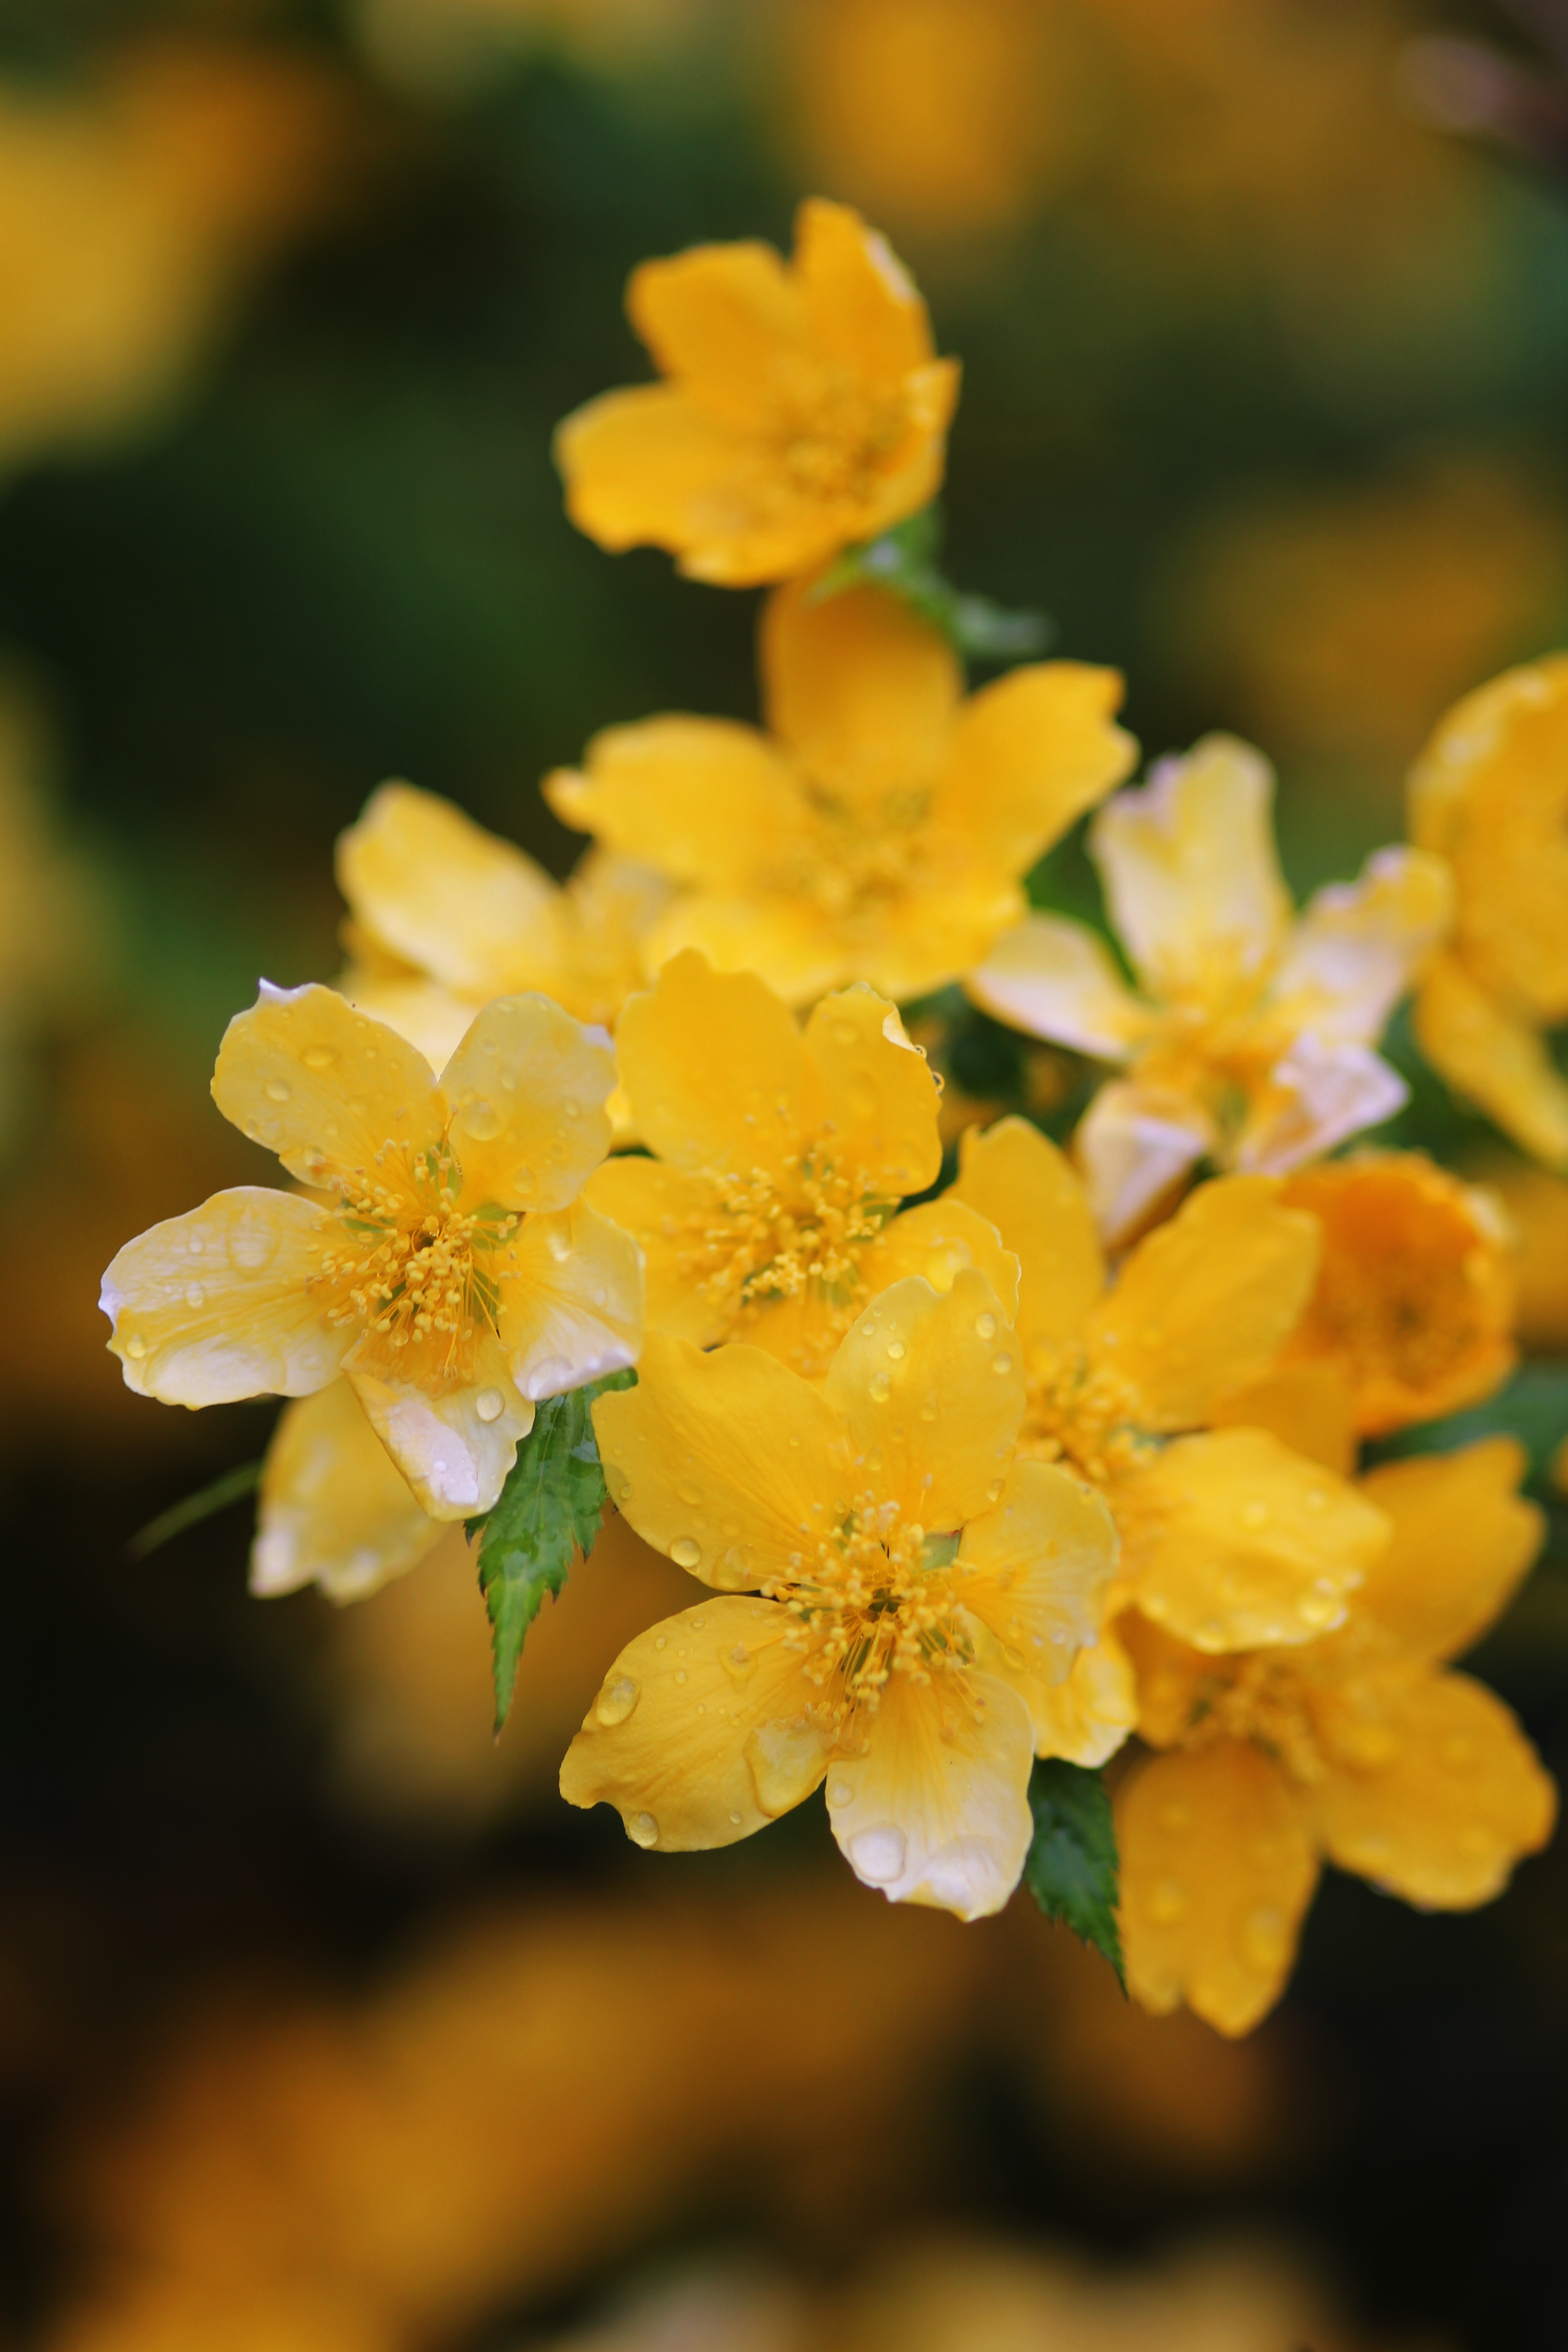
nature, blossom, plant, field, photography, meadow, leaf, flower, petal, bloom, summer, floral, pollen, spring, green, produce, color, macro, natural, autumn, fresh, botany, colorful, yellow, garden, flora, season, botanical, freshness, wildflower, flowers, close up, shrub, bright, macro photography, flowering plant, woody plant, land plant